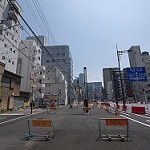
Scene: Outdoor